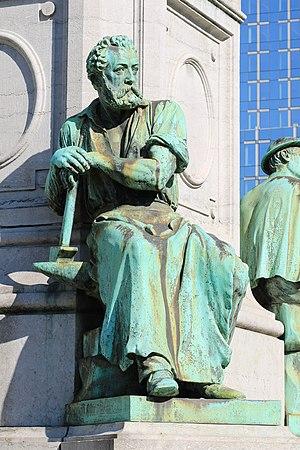
Belgique - Bruxelles - Ixelles - Place du Luxembourg - Monument à John Cockerill (1872) - Le forgeron This photo of immovable heritage has been taken in the Brussels Capital Region
Le Monument à John Cockerill est un groupe monumental de style éclectique érigé sur la place du Luxembourg, face à la gare de Bruxelles-Luxembourg, à la mémoire de l'industriel belgo-britannique John Cockerill, pionnier de la sidérurgie et du chemin de fer en Belgique au XIXᵉ siècle.